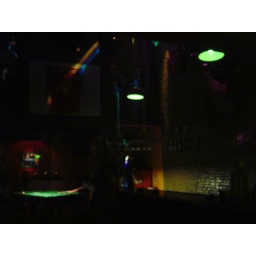
rock bar in old quater of hanoi